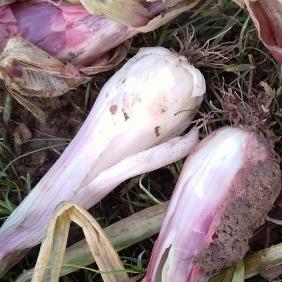
Crop: Onion
Condition: bulb-blight-d